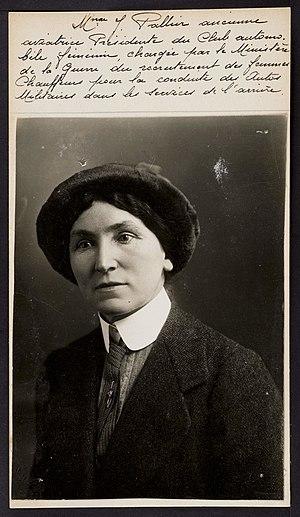
Mme J. Pallier, ancienne aviatrice, présidente du club automobile féminin, chargée par le ministère de la guerre du recrutement des femmes chauffeurs pour la conduite des autos militaires dans les services de l'arrière.
Après l'échec du Femina Club Aéronautique créé le 1er septembre 1908, Marie Surcouf, aéronaute, fonda l'Aéroclub Féminin la Stella le 10 février 1909 à Paris. La Stella comptait bon nombre des femmes aéronautes sportives qui animaient le Comité des Dames de l'Aéronautique-Club de France dont Marie Marvingt. Issue d'une longue lutte féminine pour être reconnue en tant que professionnelles compétentes et sportives accomplies, le club offrait un accès restreint aux hommes. Ces derniers pouvaient en être membres, mais pas décisionnaires. Ils pouvaient également accompagner leurs épouses pendant les vols mais uniquement en tant que passager.
Jeanne Pallier née en 1863 ou 1864 et morte le 6 mars 1939 à Villeneuve-sur-Yonne, est une aviatrice française avant la Première Guerre mondiale.